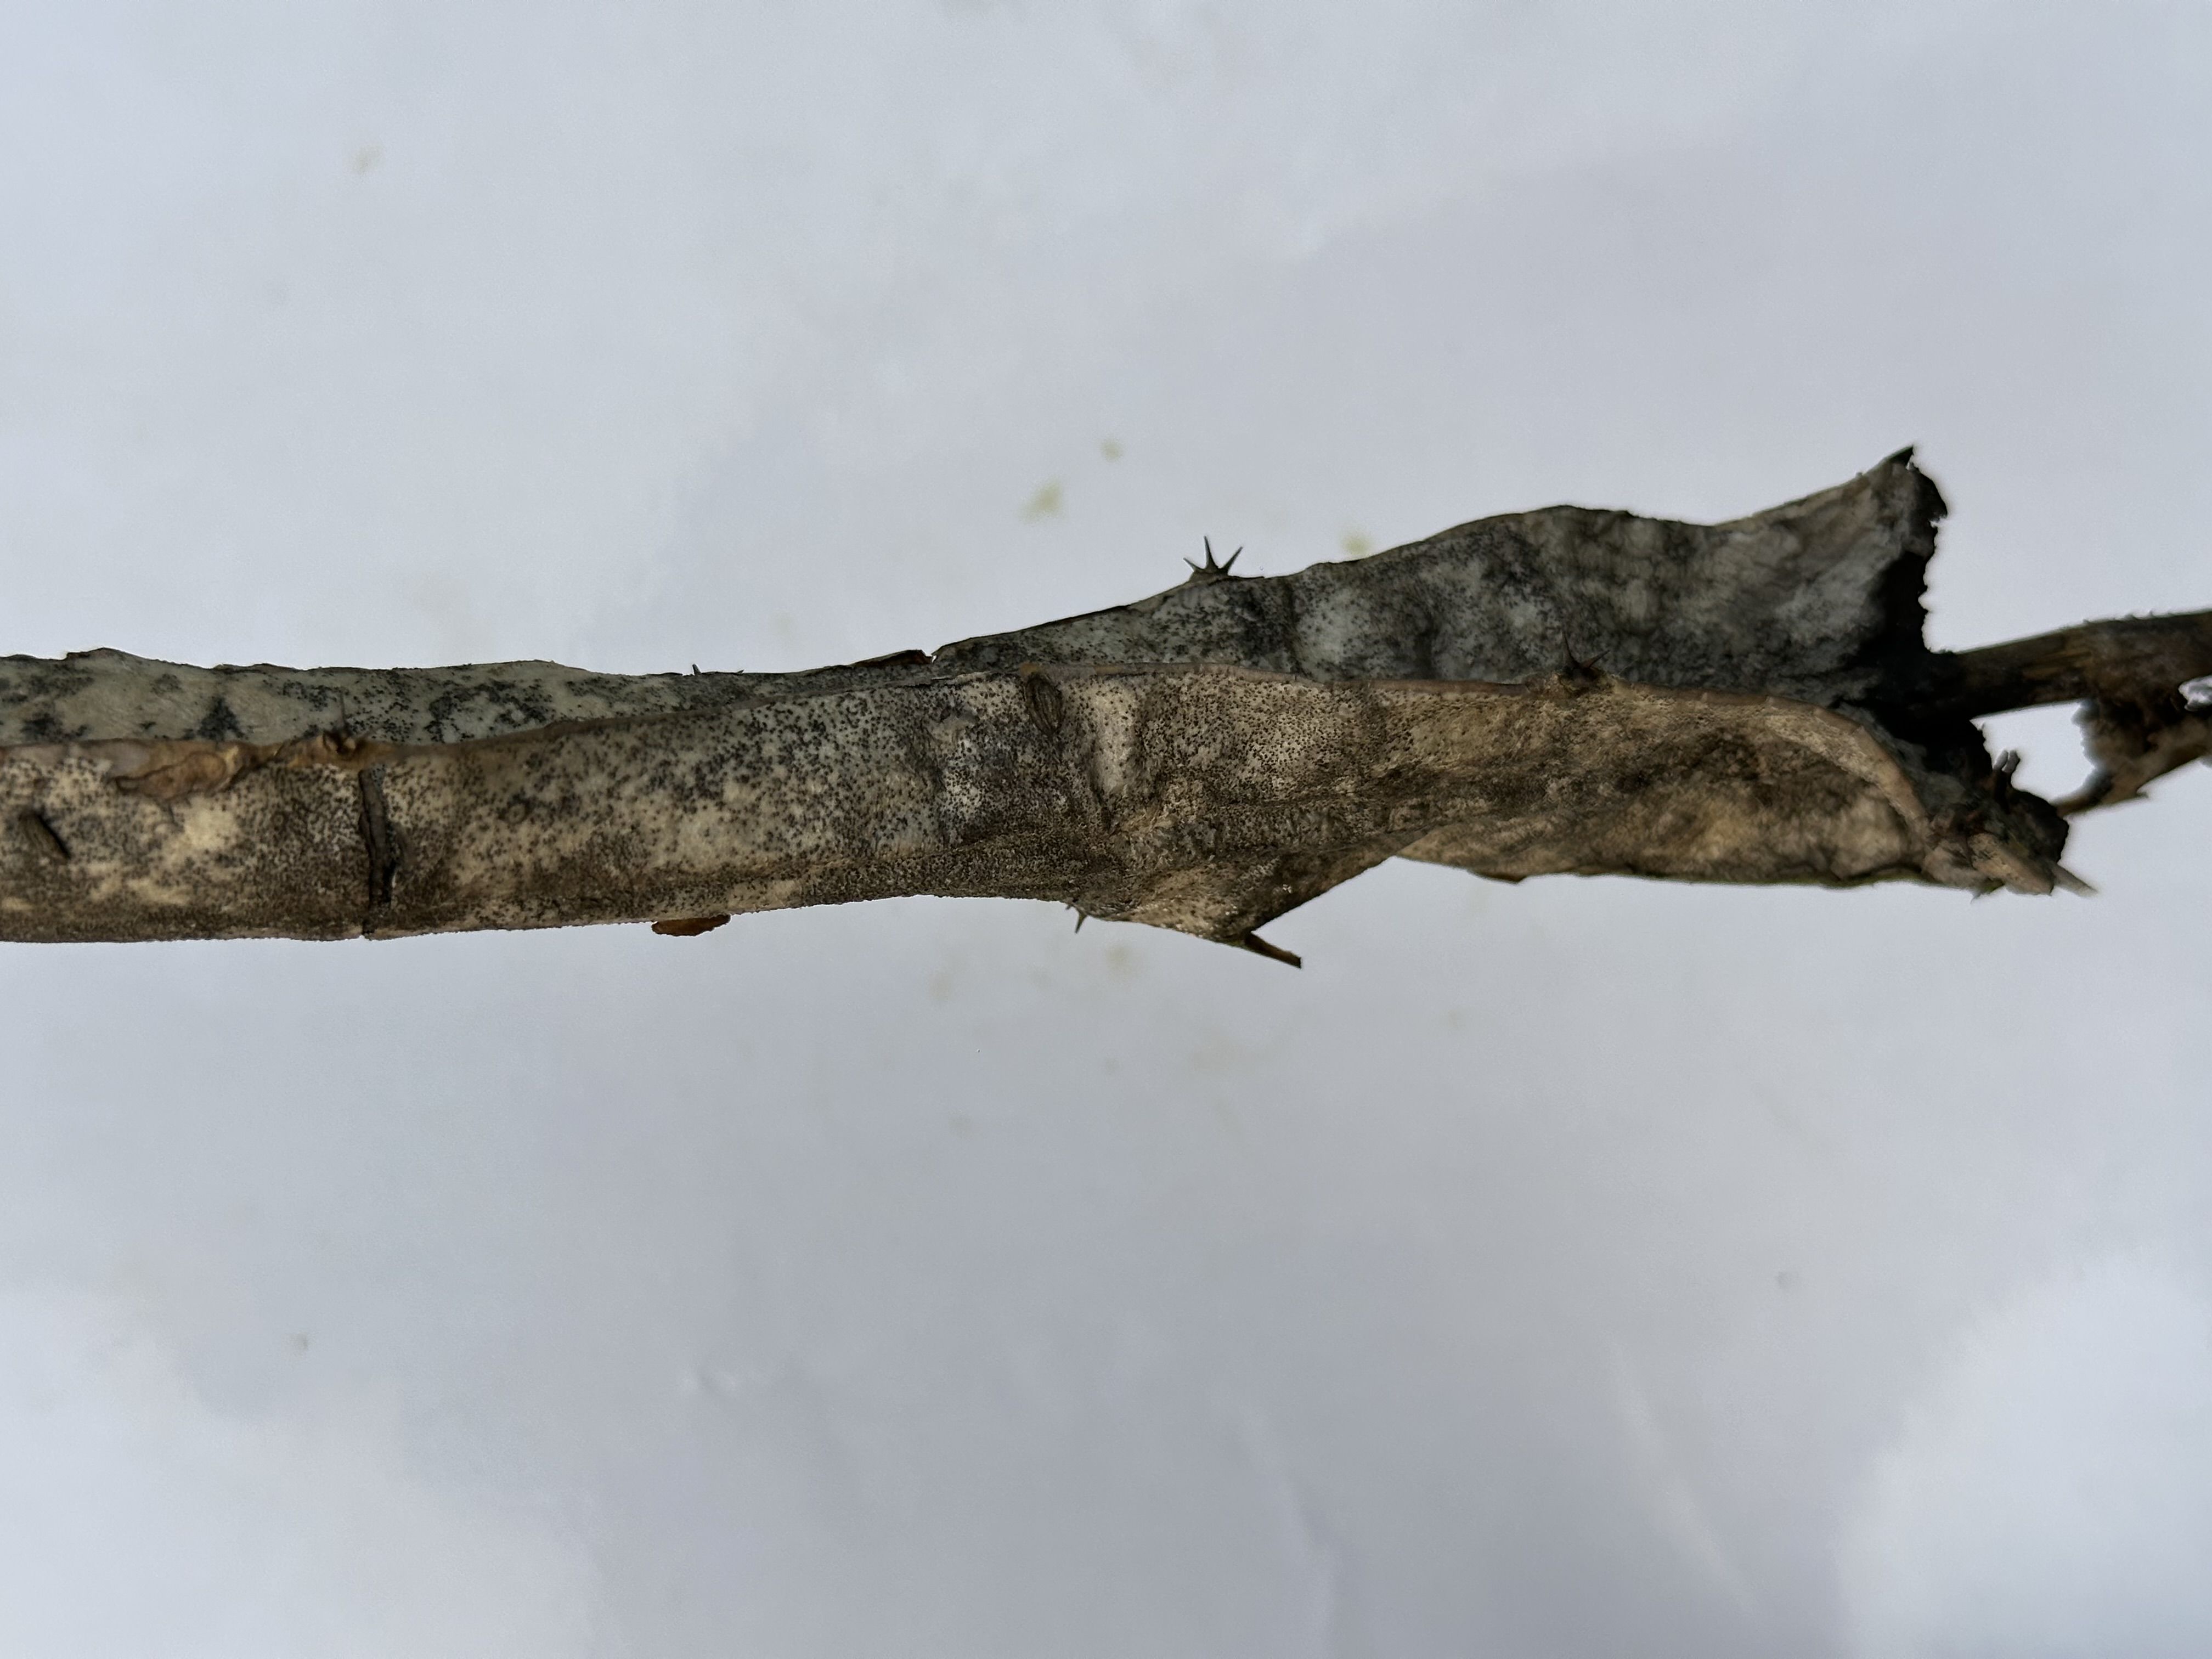
Label: Bad leaf